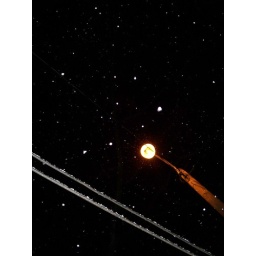
street lamp and power lines from underneath